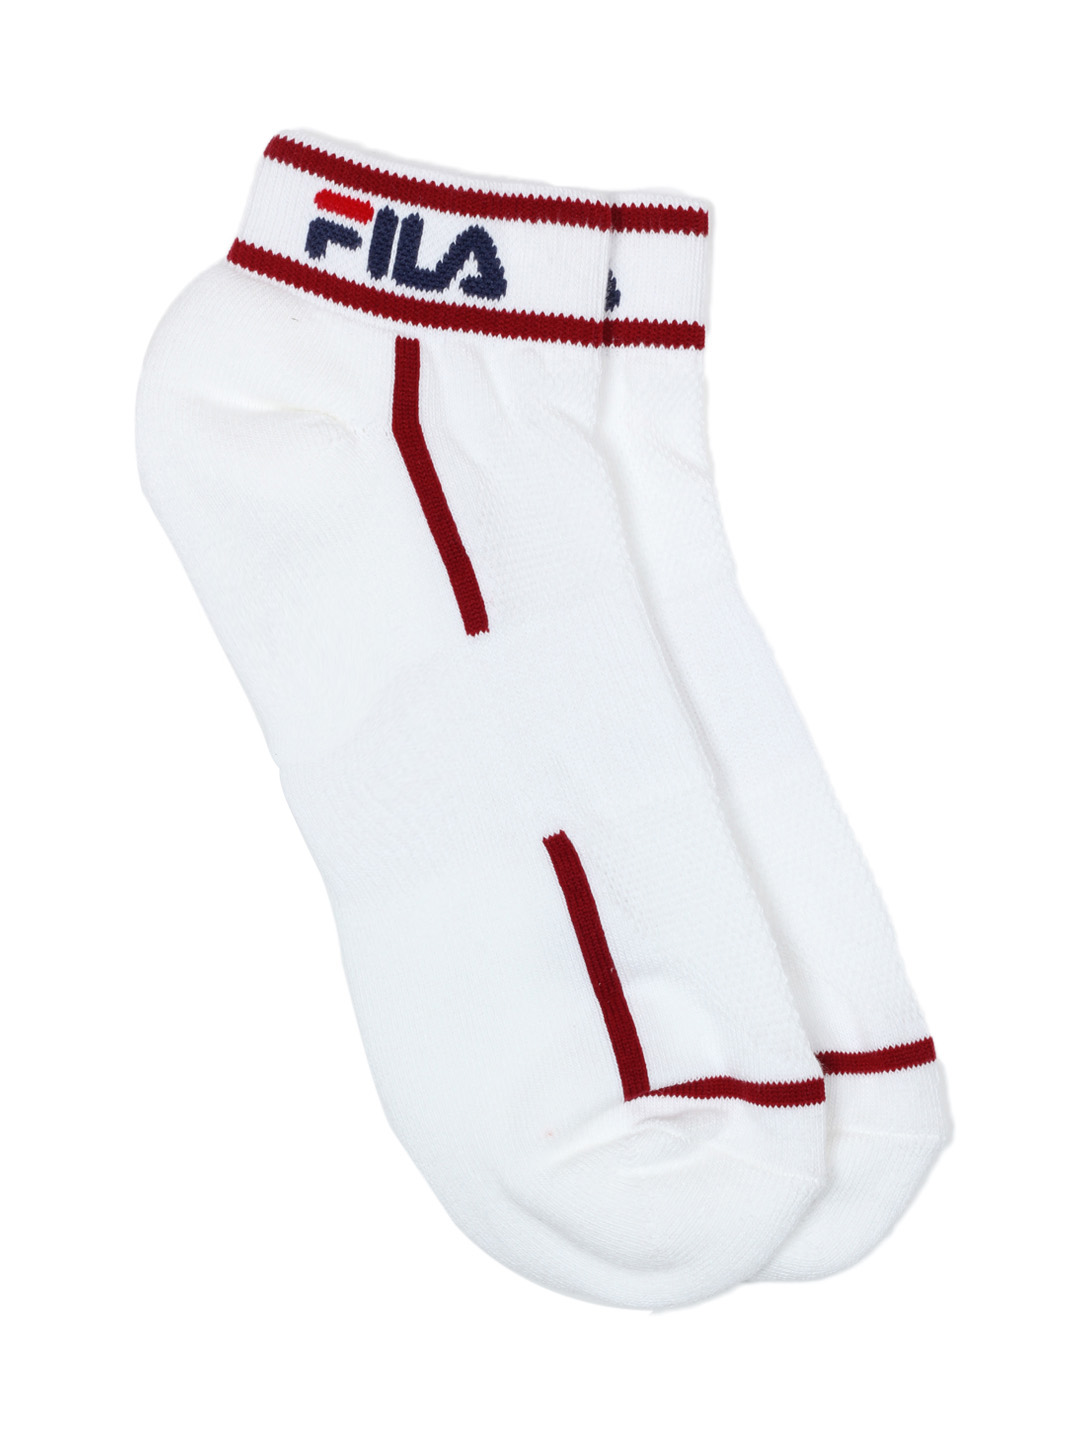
Fila Men White Socks
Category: Accessories / Socks / Socks
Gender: Men
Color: White
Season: Fall 2014
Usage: Casual